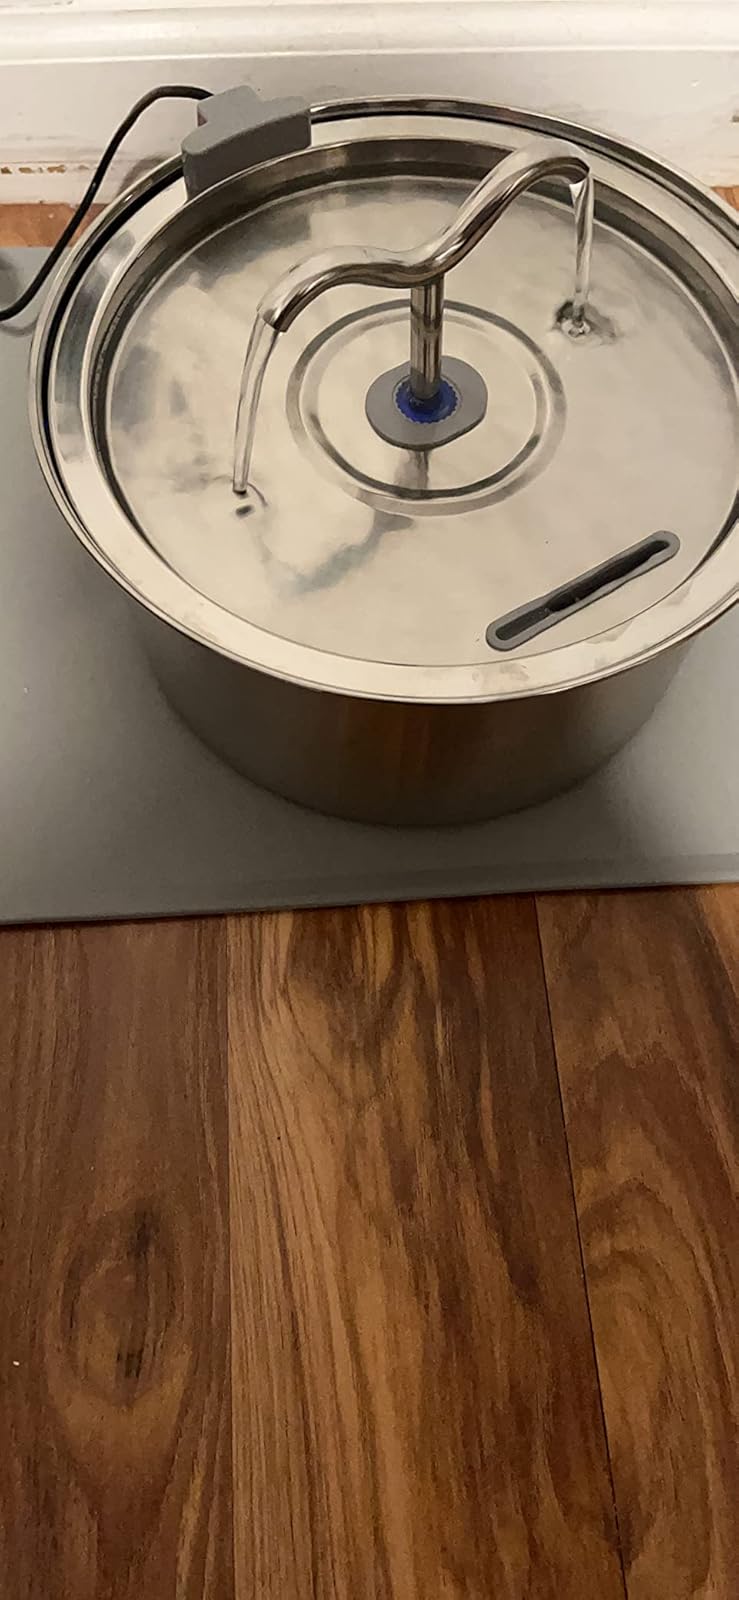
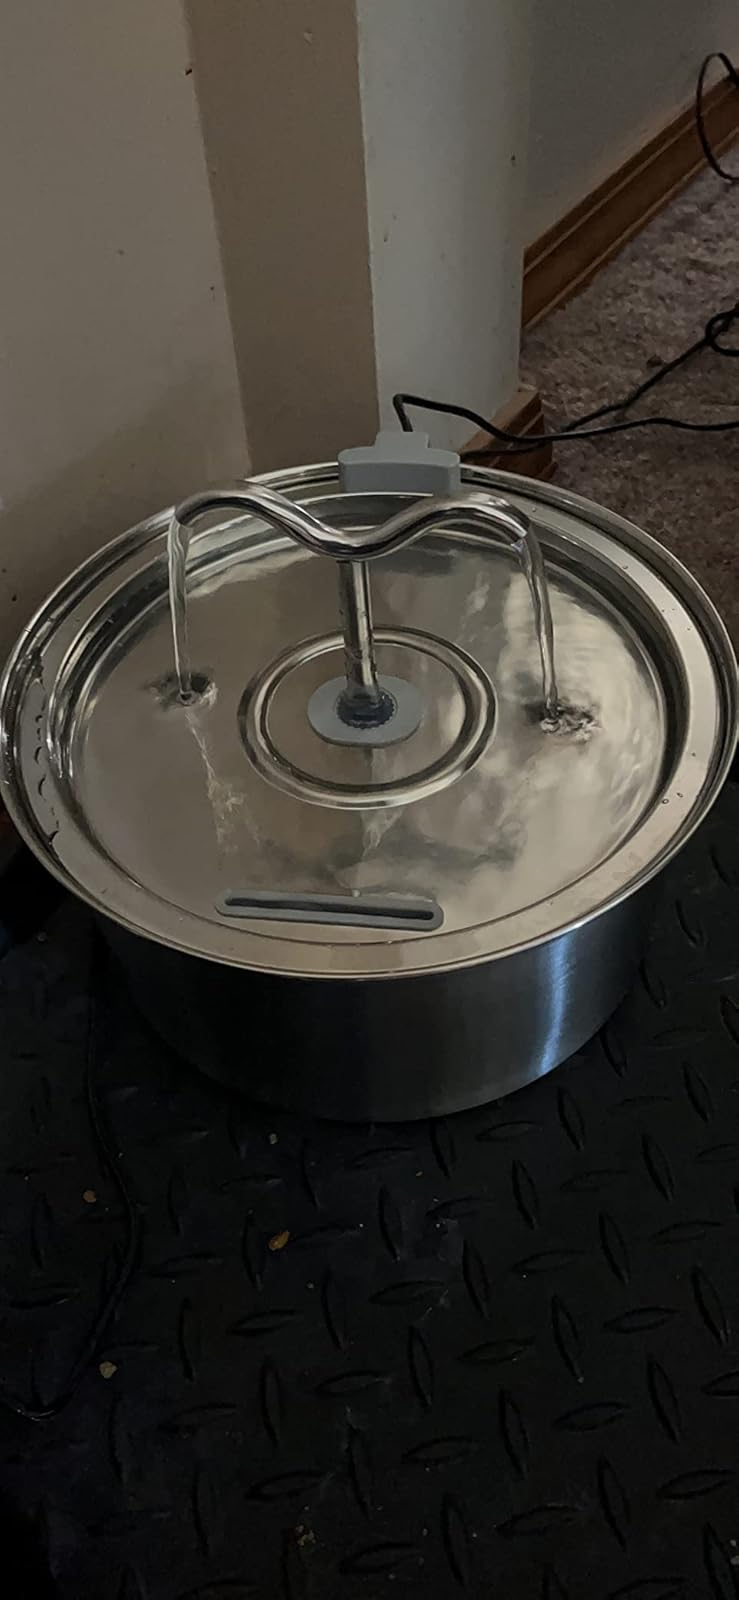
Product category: items_bowl
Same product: yes